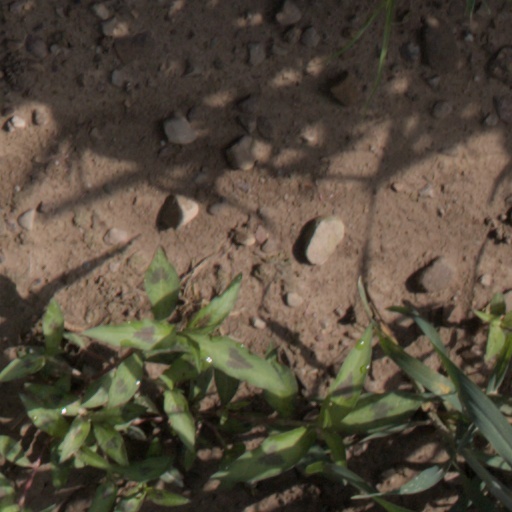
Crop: wheat